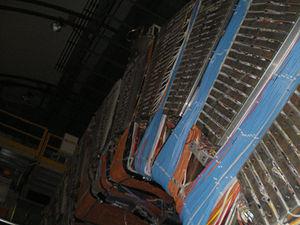
DELPHI est une expérience de physique des particules localisée au CERN, à Genève. Elle étudie les produits de collisions électron-positon sur l'accélérateur LEP.